Right to health

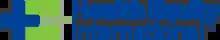
Health Equity logo

The General Comment also makes additional reference to the question of health equity, a concept not addressed in the initial International Covenant. The document notes, "The Covenant proscribes any discrimination in access to health care and underlying determinants of health, as well as to means and entitlements for their procurement." Moreover, responsibility for ameliorating discrimination and its effects with regards to health is delegated to the State: "States have a special obligation to provide those who do not have sufficient means with the necessary health insurance and health-care facilities, and to prevent any discrimination on internationally prohibited grounds in the provision of health care and health services." Additional emphasis is placed upon non-discrimination on the basis of gender, age, disability, or membership in indigenous communities.